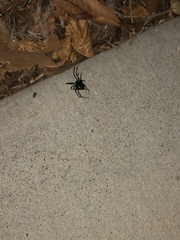
Species: Lactrodectus_hesperus